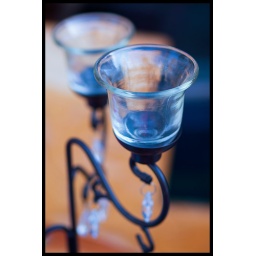
Still life in blue glass